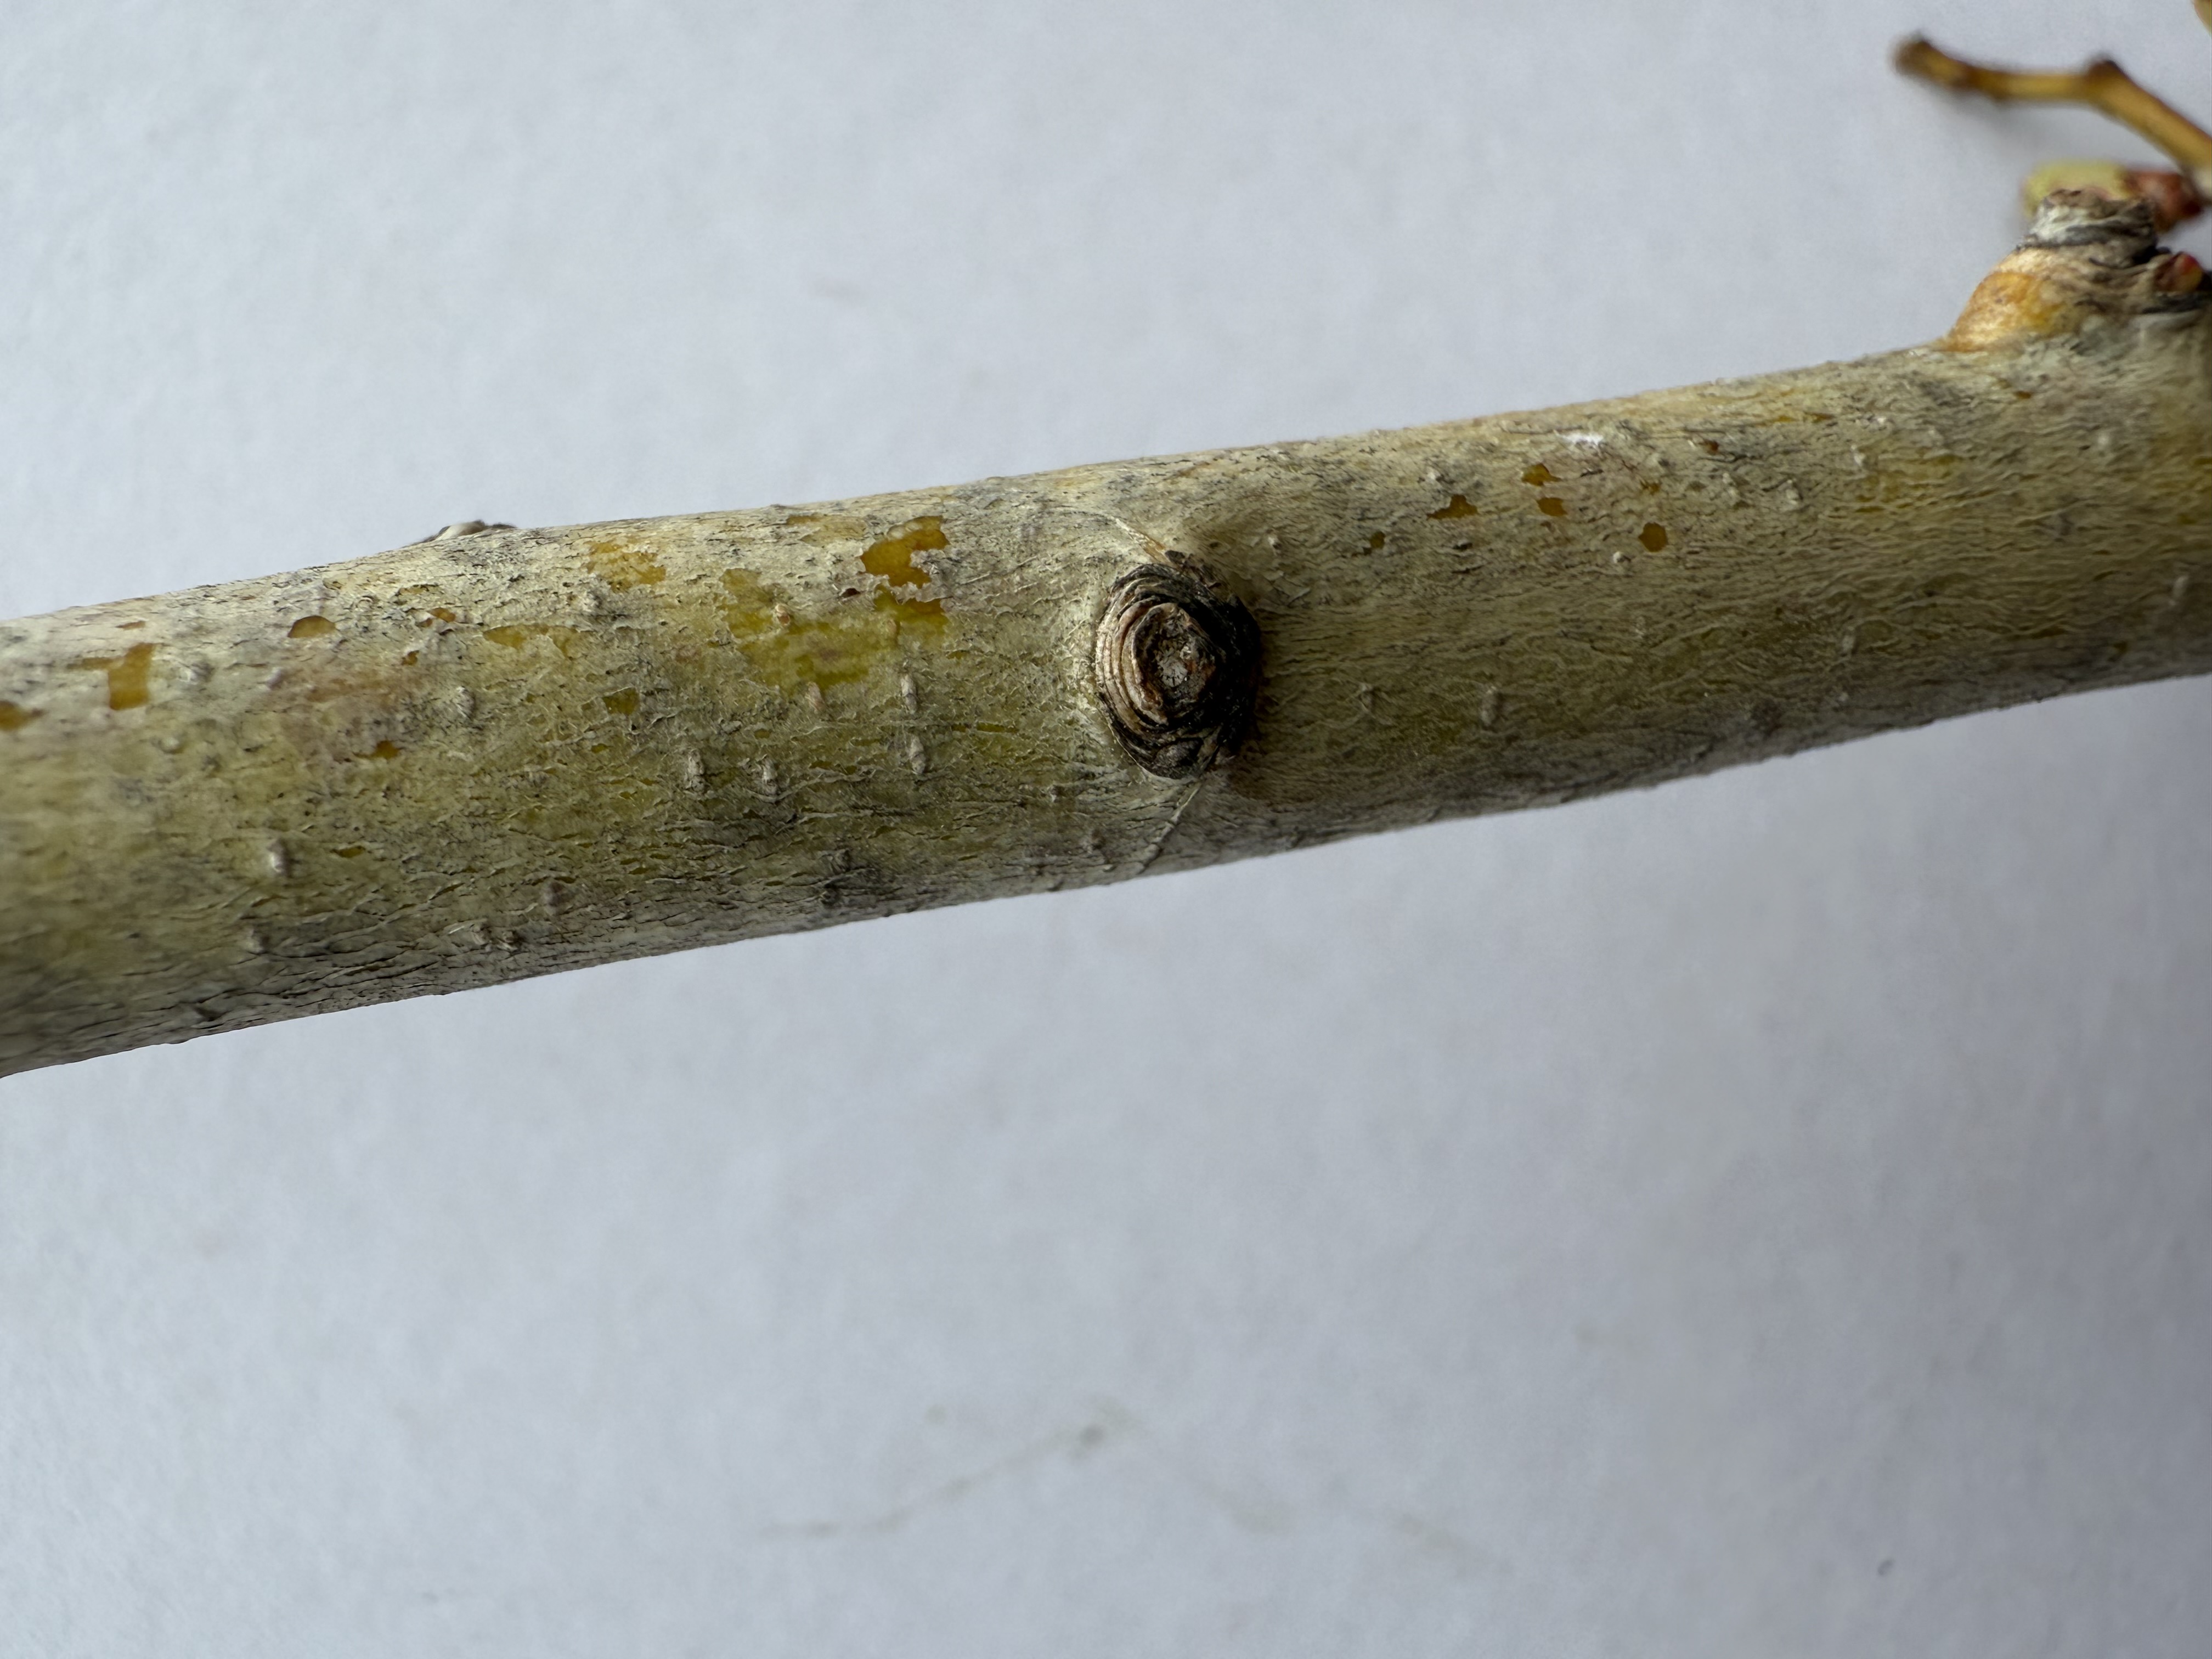
Variety: Red Azarol